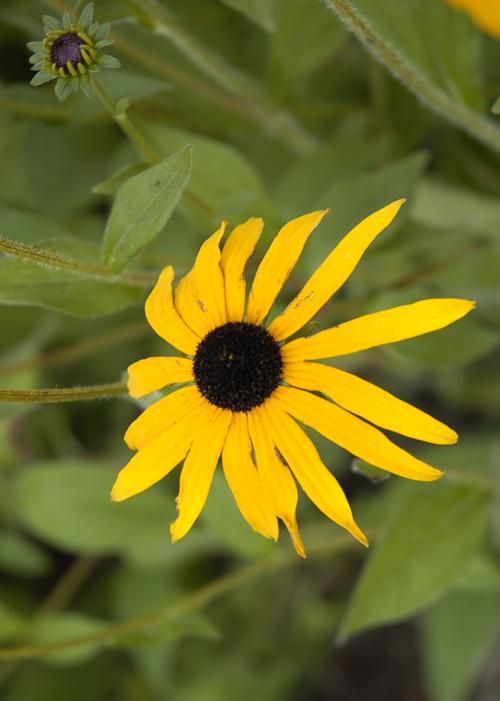
Label: black-eyed susan